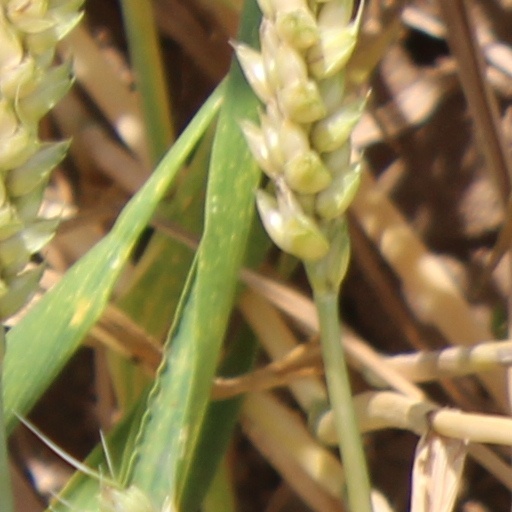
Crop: wheat